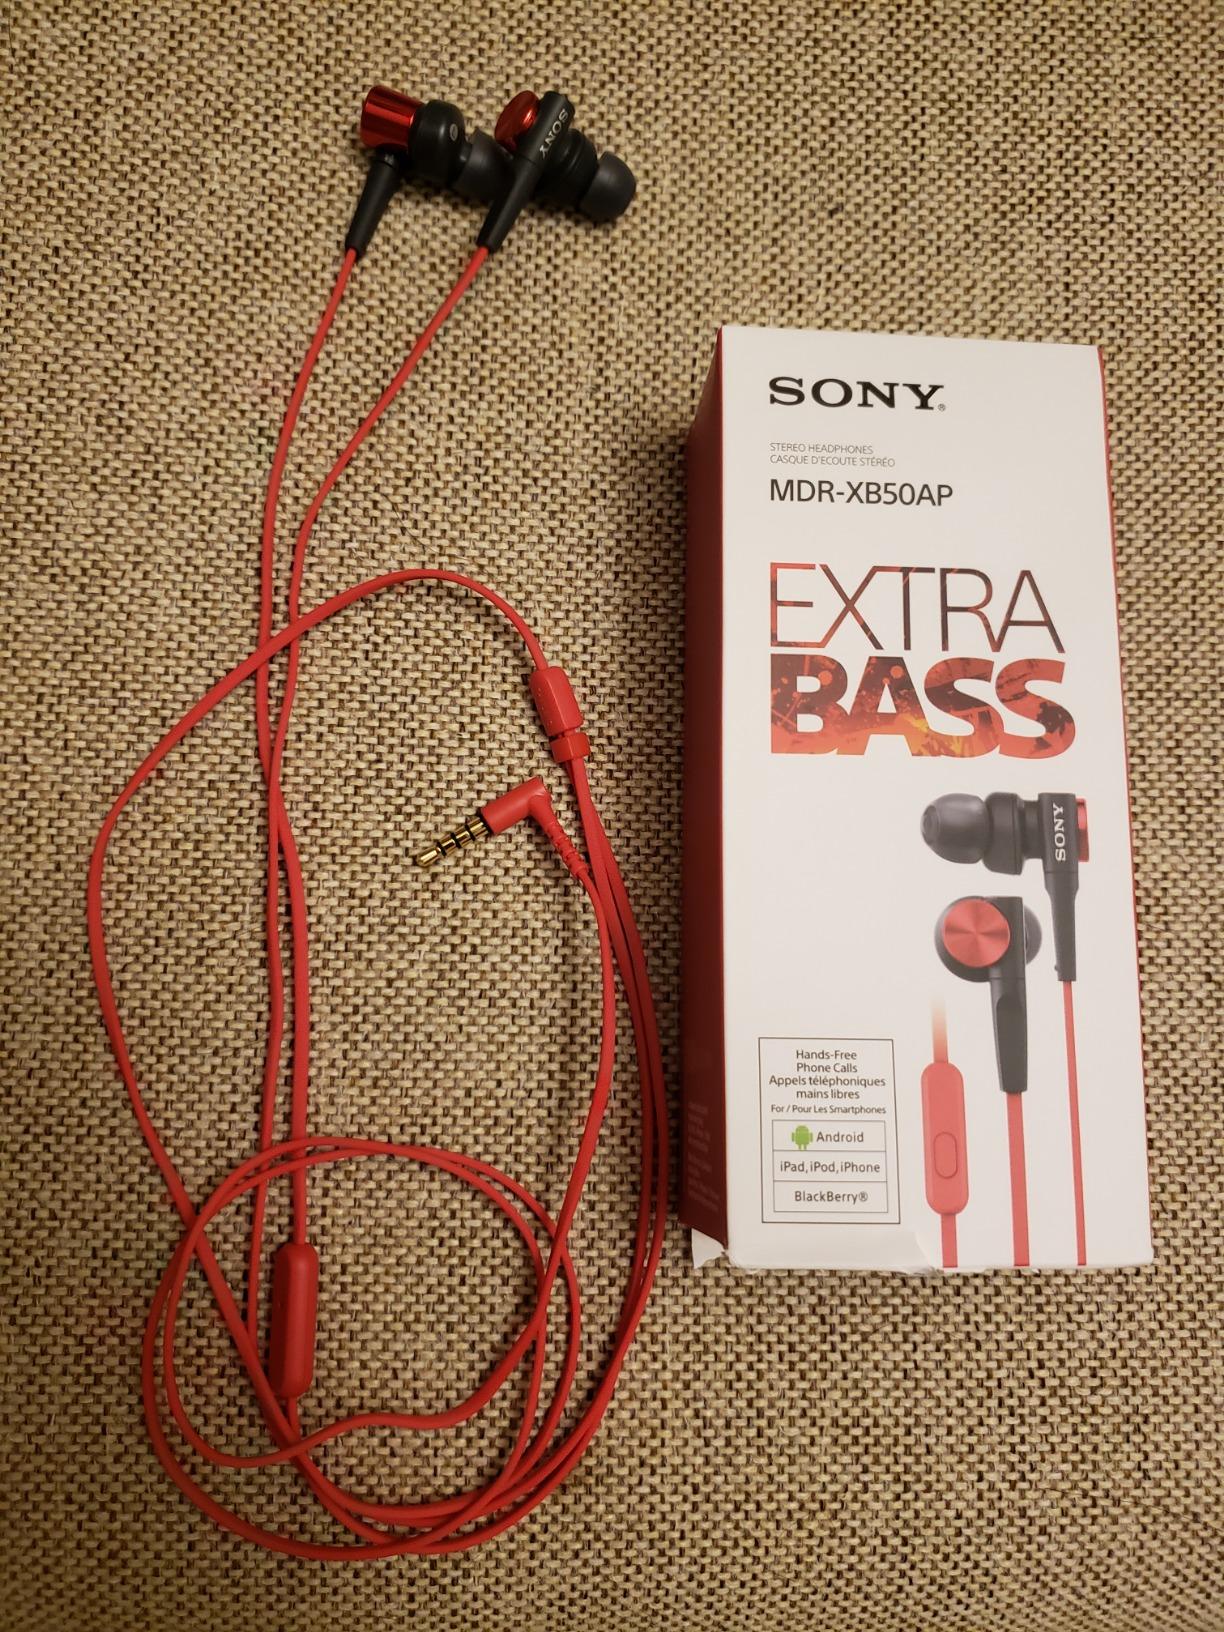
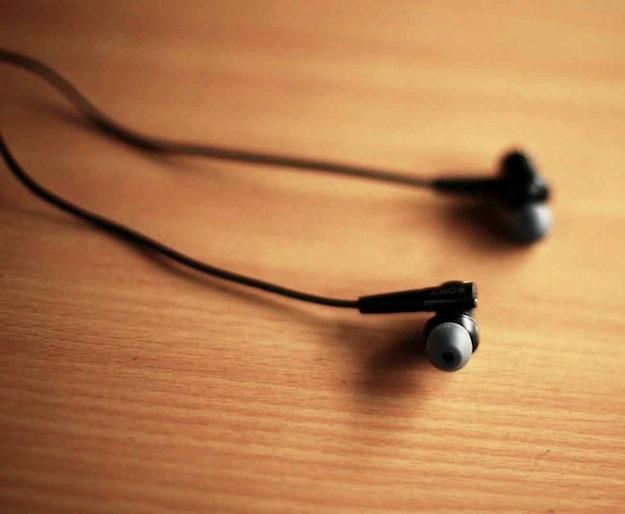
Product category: headphones
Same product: no